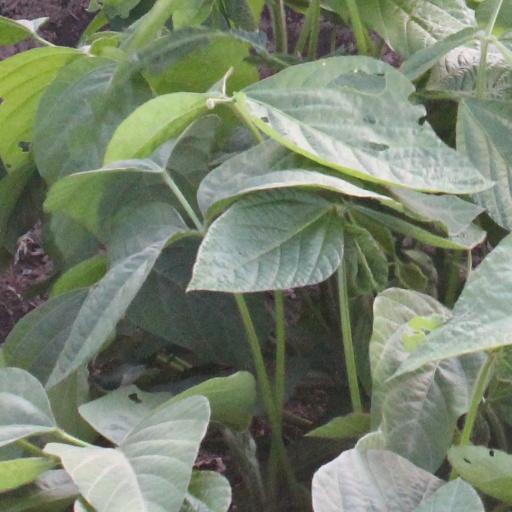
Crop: soybean